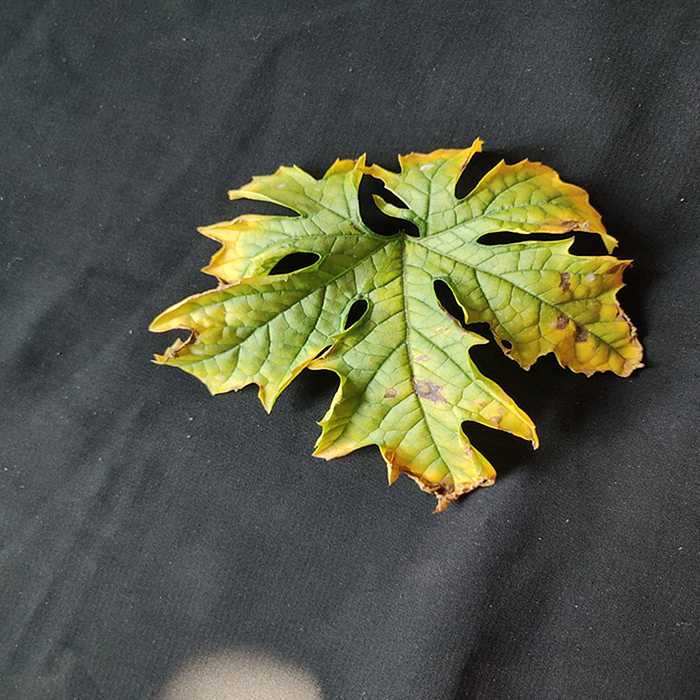
Plant: Bitter Gourd
Label: Fusarium wilt